George D. Shea

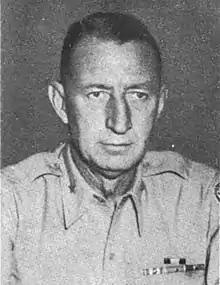
From 1948's "The Amphibious Eighth"

George D. Shea (January 11, 1894 – January 13, 1971) was a career officer in the United States Army. A veteran of World War I, World War II, and the Korean War, Shea attained the rank of major general, and was a recipient of the Army Distinguished Service Medal, two awards of the Silver Star, two awards of the Legion of Merit, and two awards of the Bronze Star Medal, as well as several foreign awards.